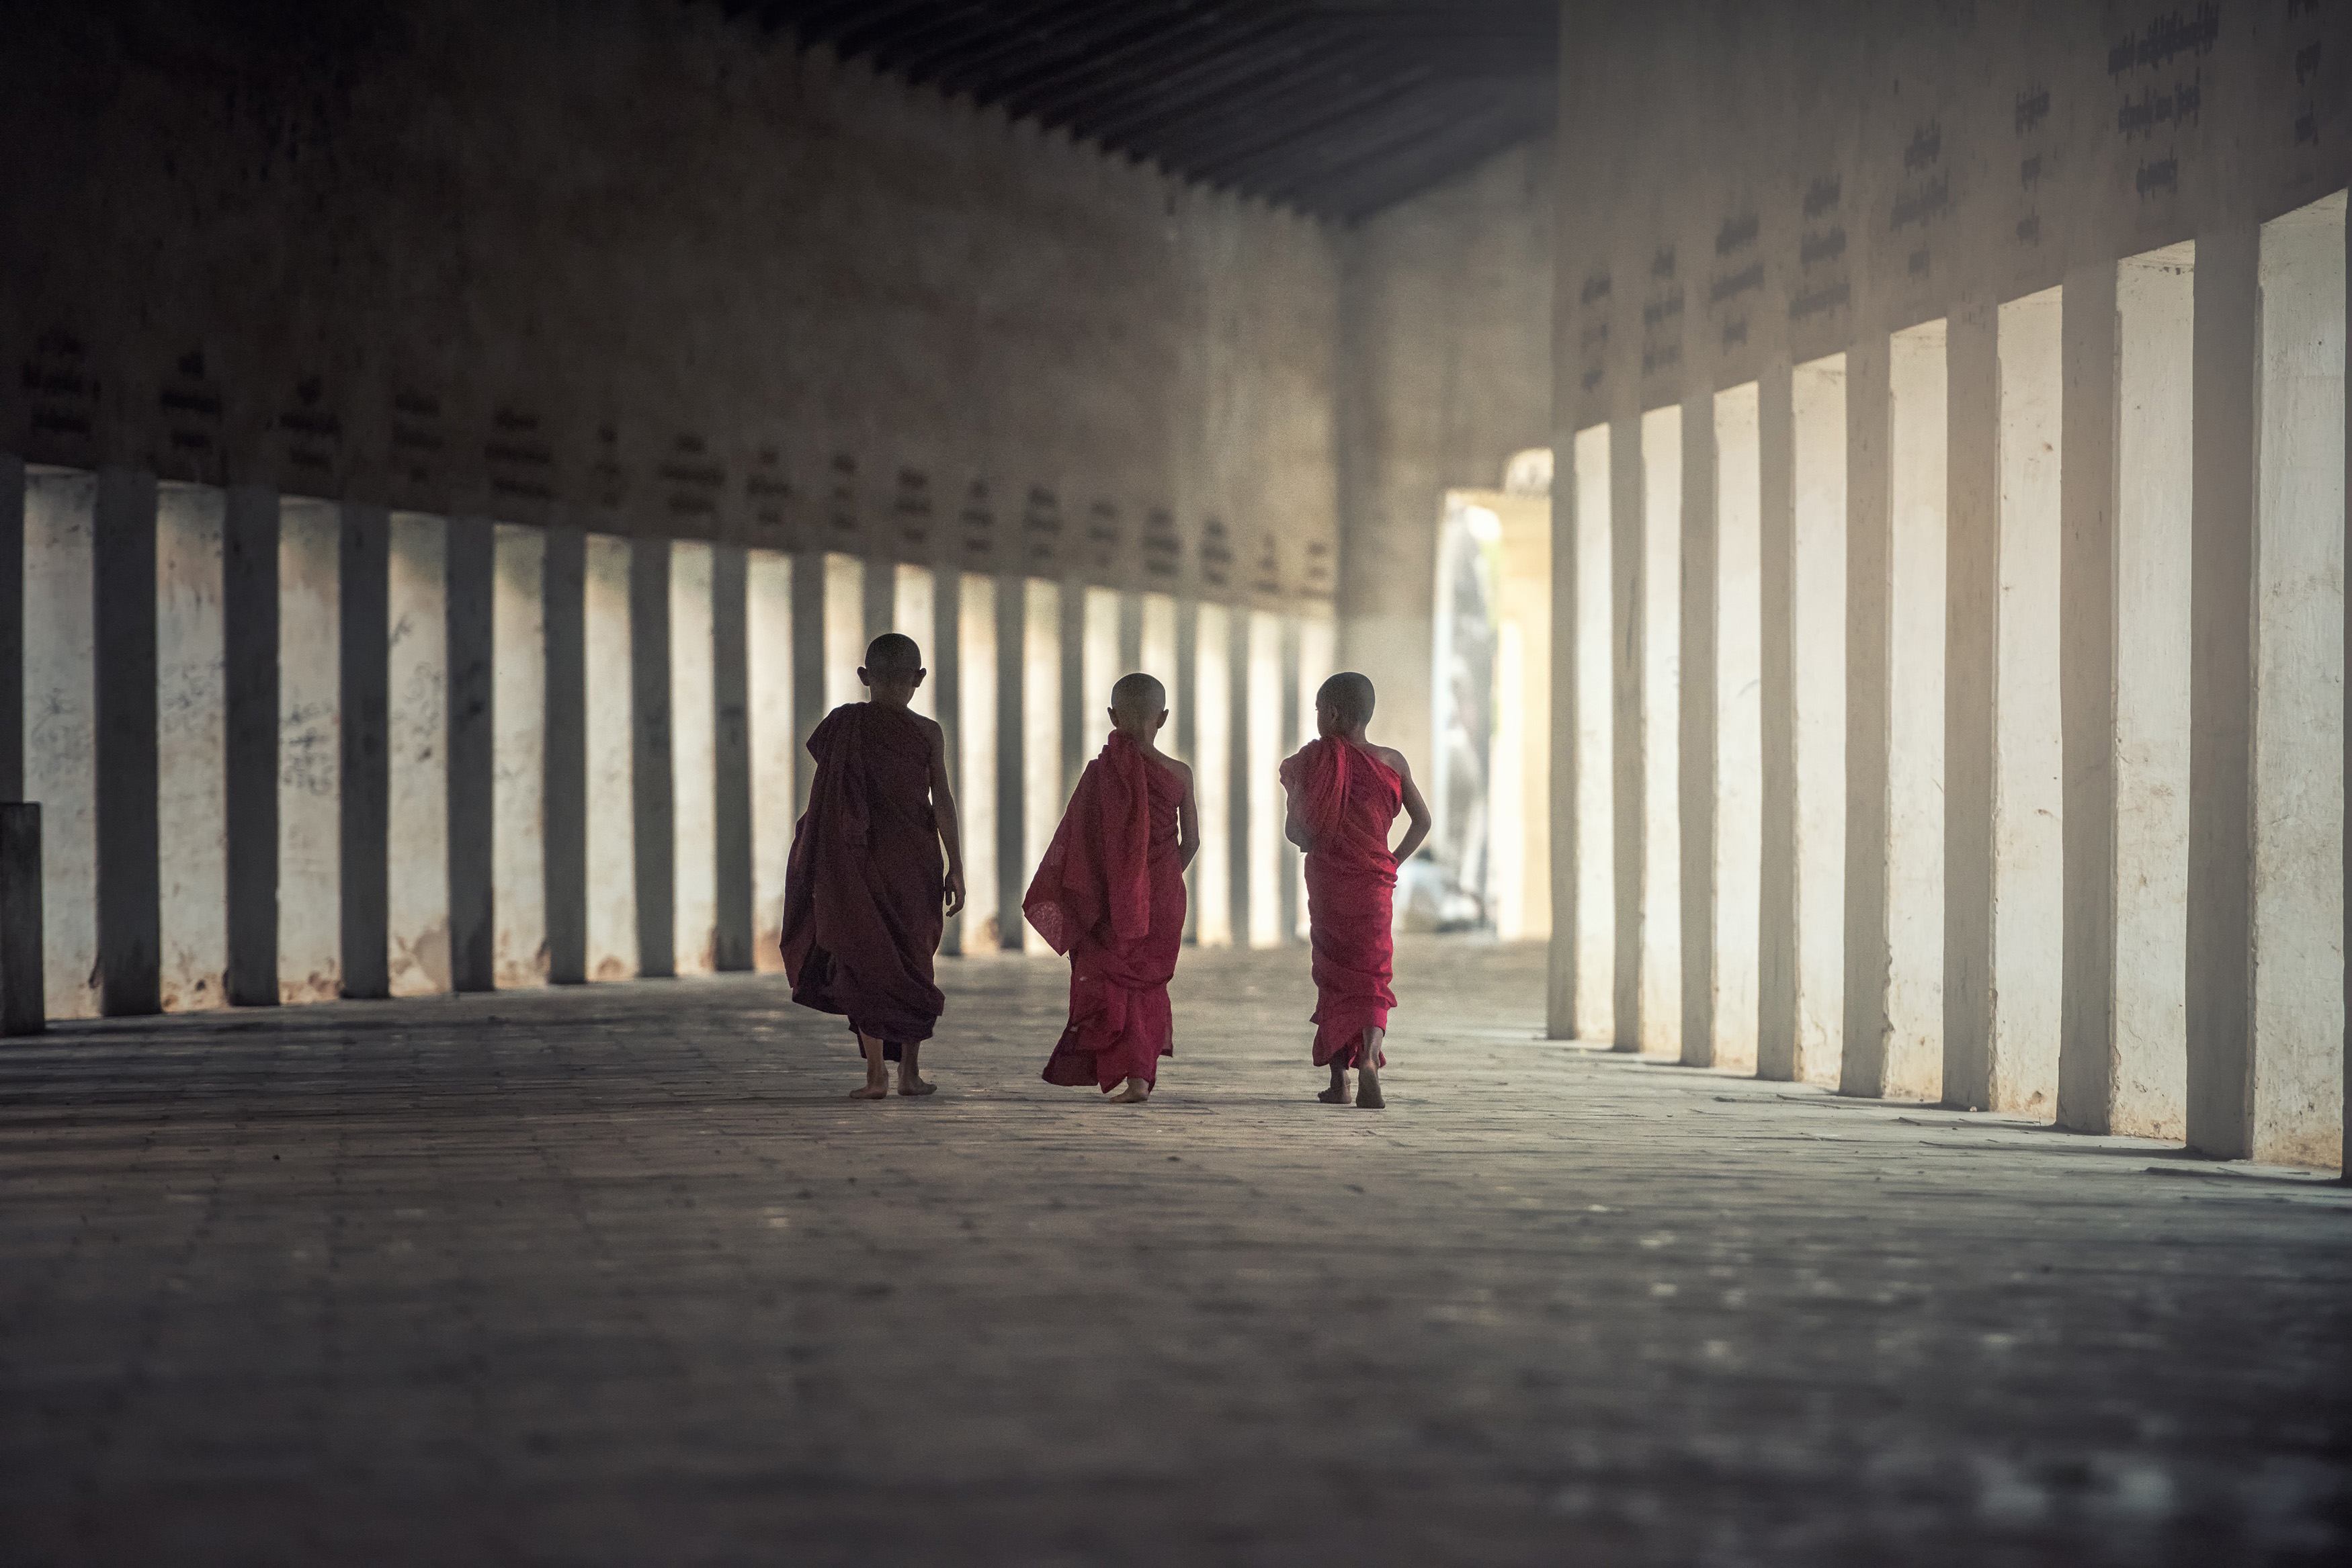
red, wall, standing, column, architecture, temple, stock photography, photography, flooring, monk, shadow, building, floor, tourism